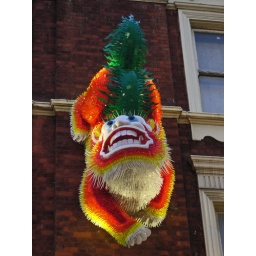
A colorful lion leaps from a wall in Chinatown, London, UK